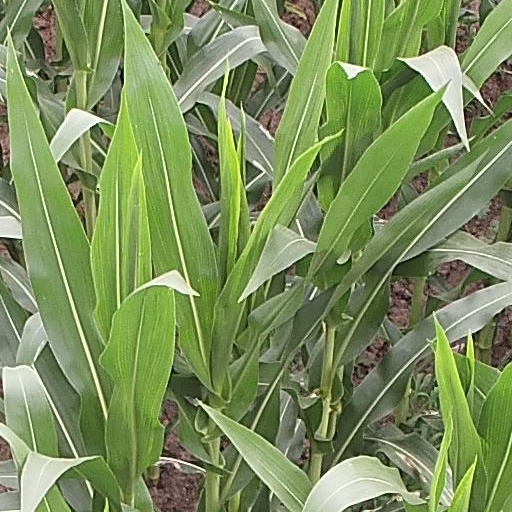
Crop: maize; corn